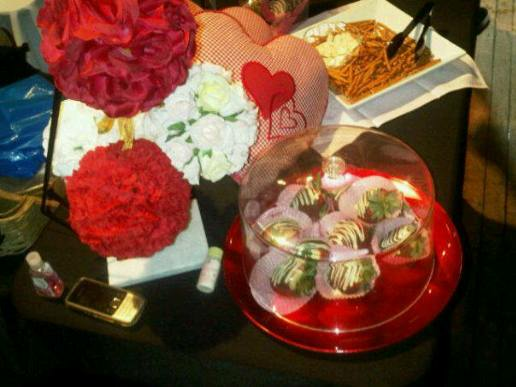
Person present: No